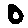
Label: 0